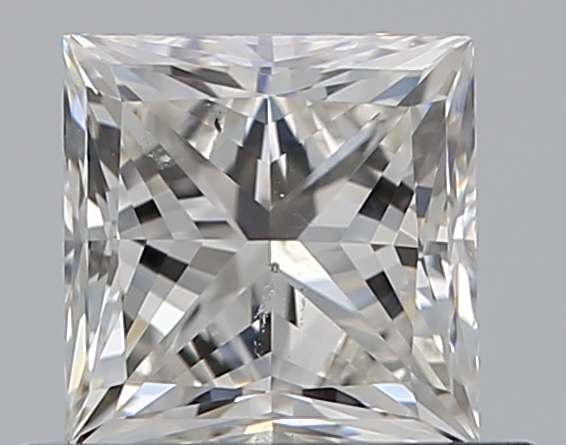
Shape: princess
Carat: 0.7
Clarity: SI1
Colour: H
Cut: VG
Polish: EX
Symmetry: VG
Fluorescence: F
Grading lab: GIA
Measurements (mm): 4.71 x 4.7 x 3.55